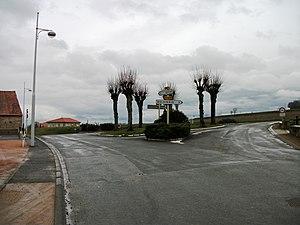
Intersection entre les routes départementales 93B (Effiat) et 439 (Aigueperse) à Vensat (Puy-de-Dôme) [10092]
Vensat est une commune française, située dans le département du Puy-de-Dôme en région Auvergne-Rhône-Alpes.